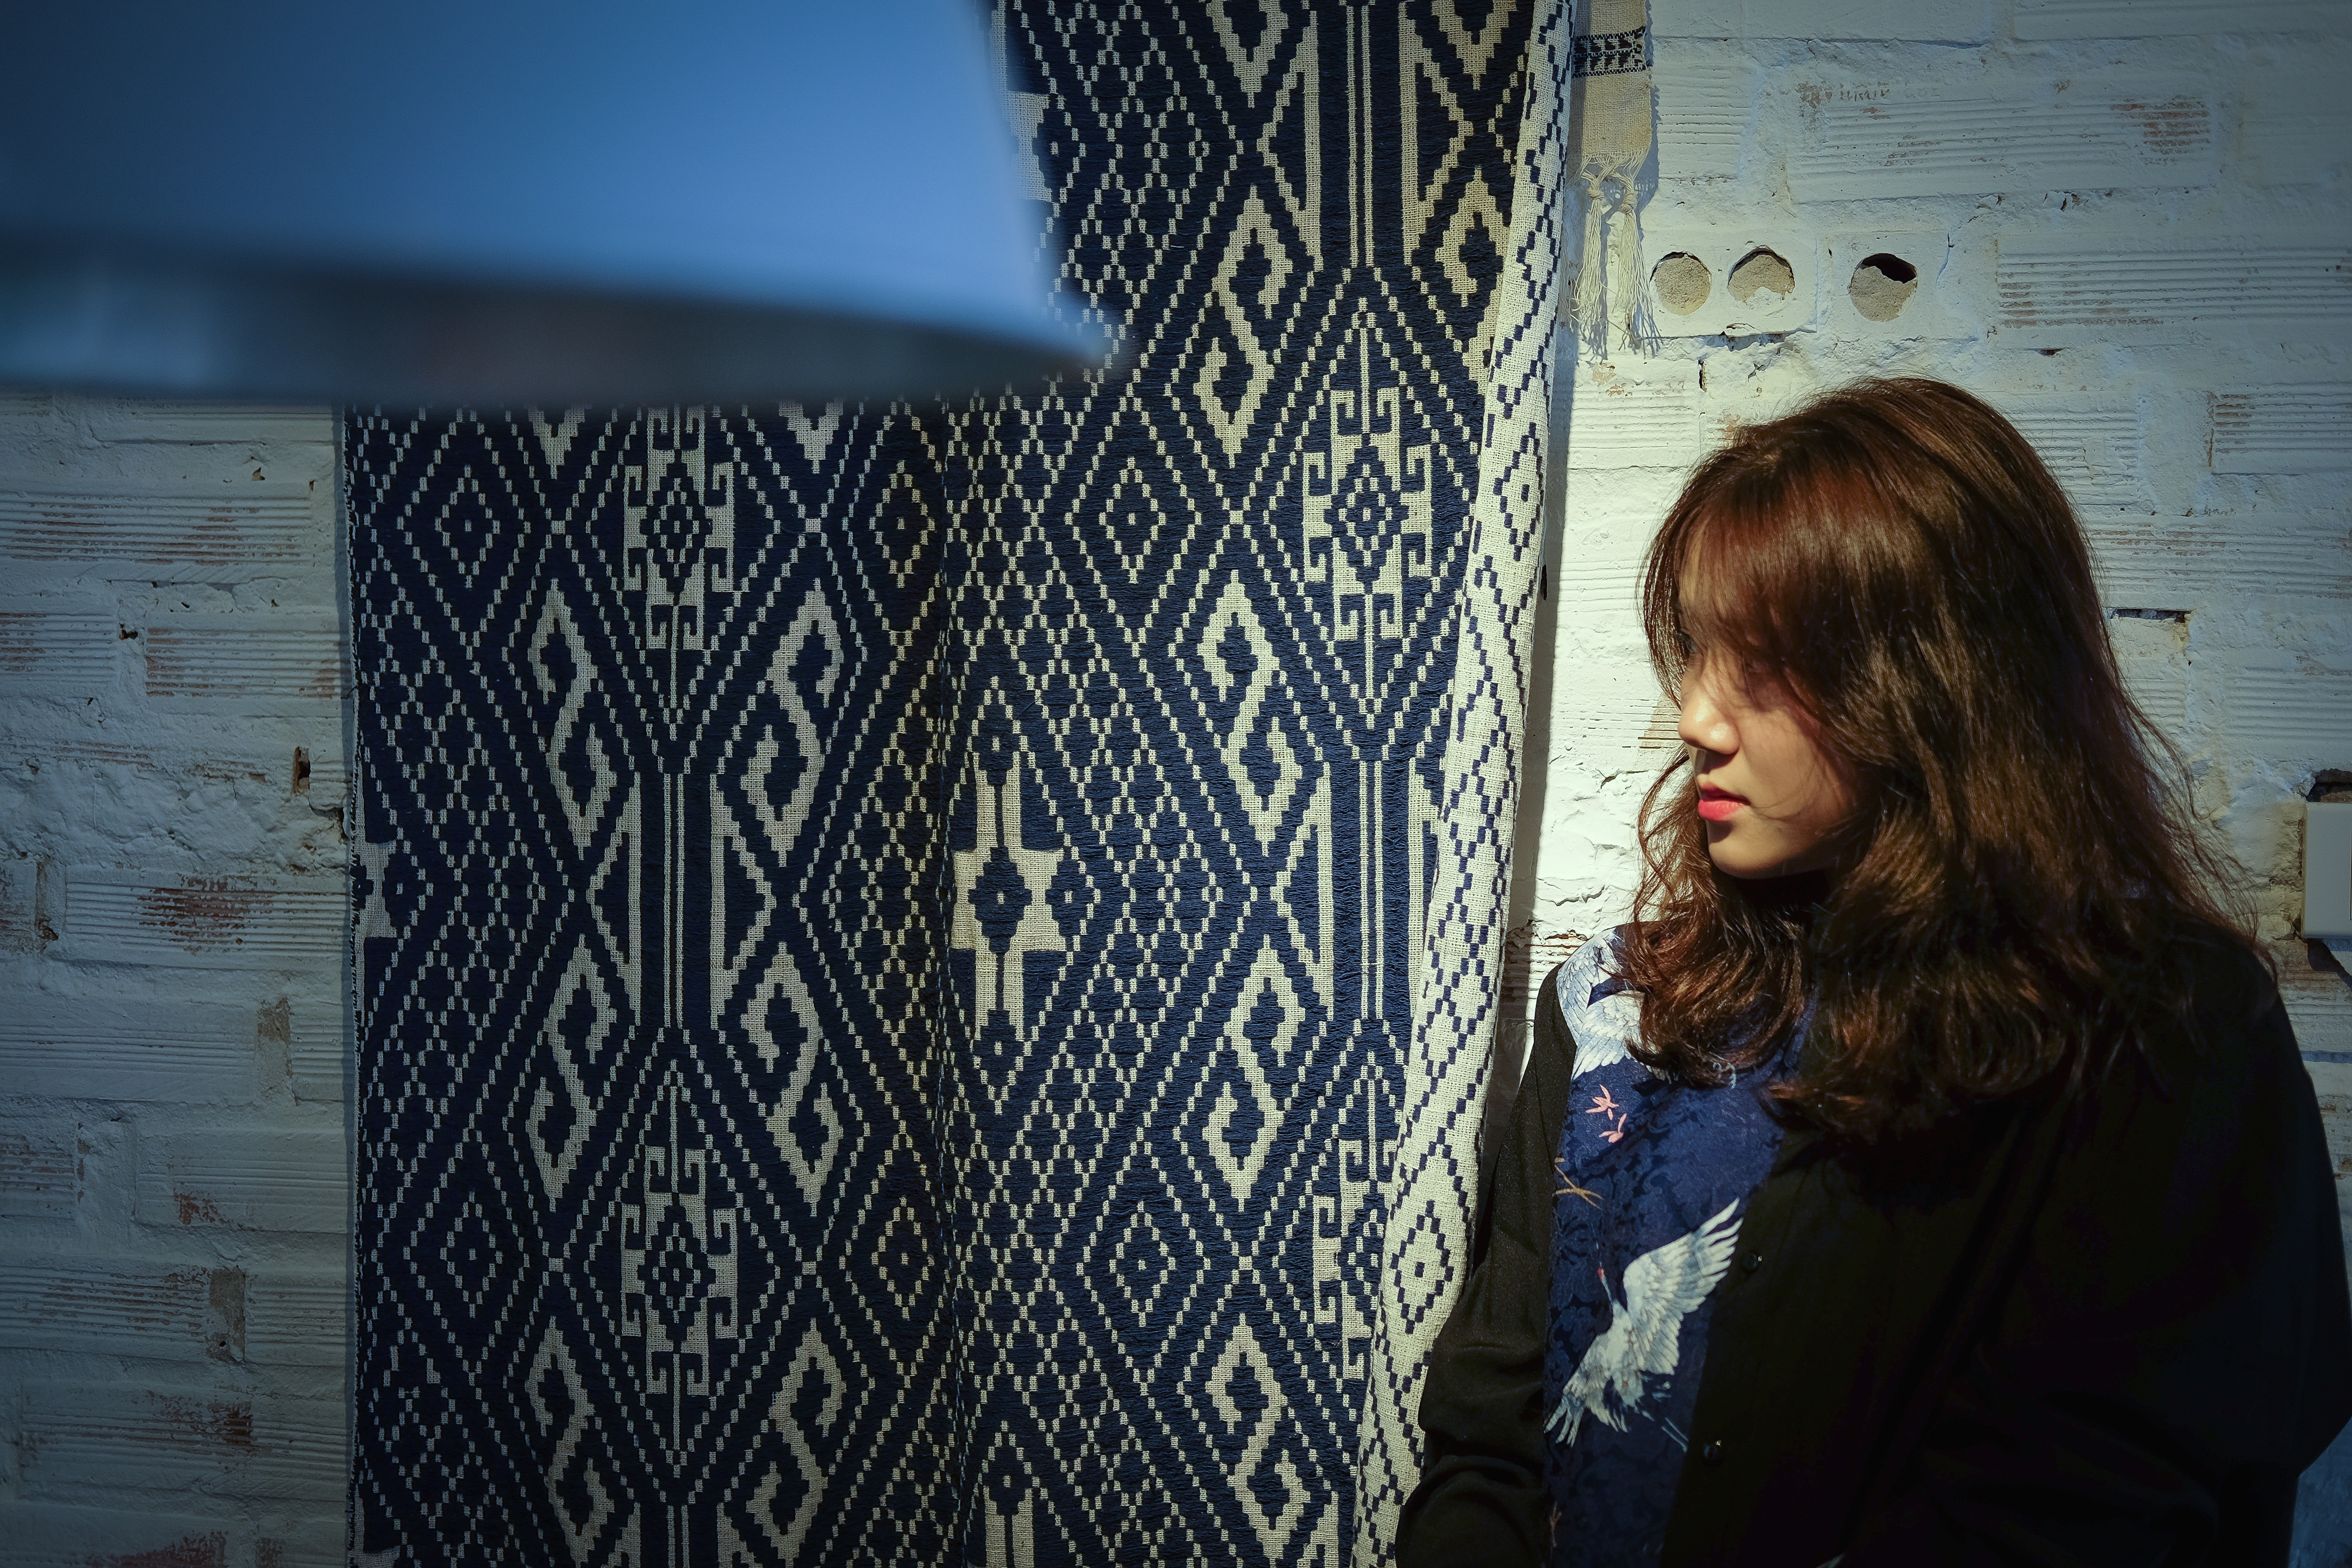
color, blue, art, design, photograph